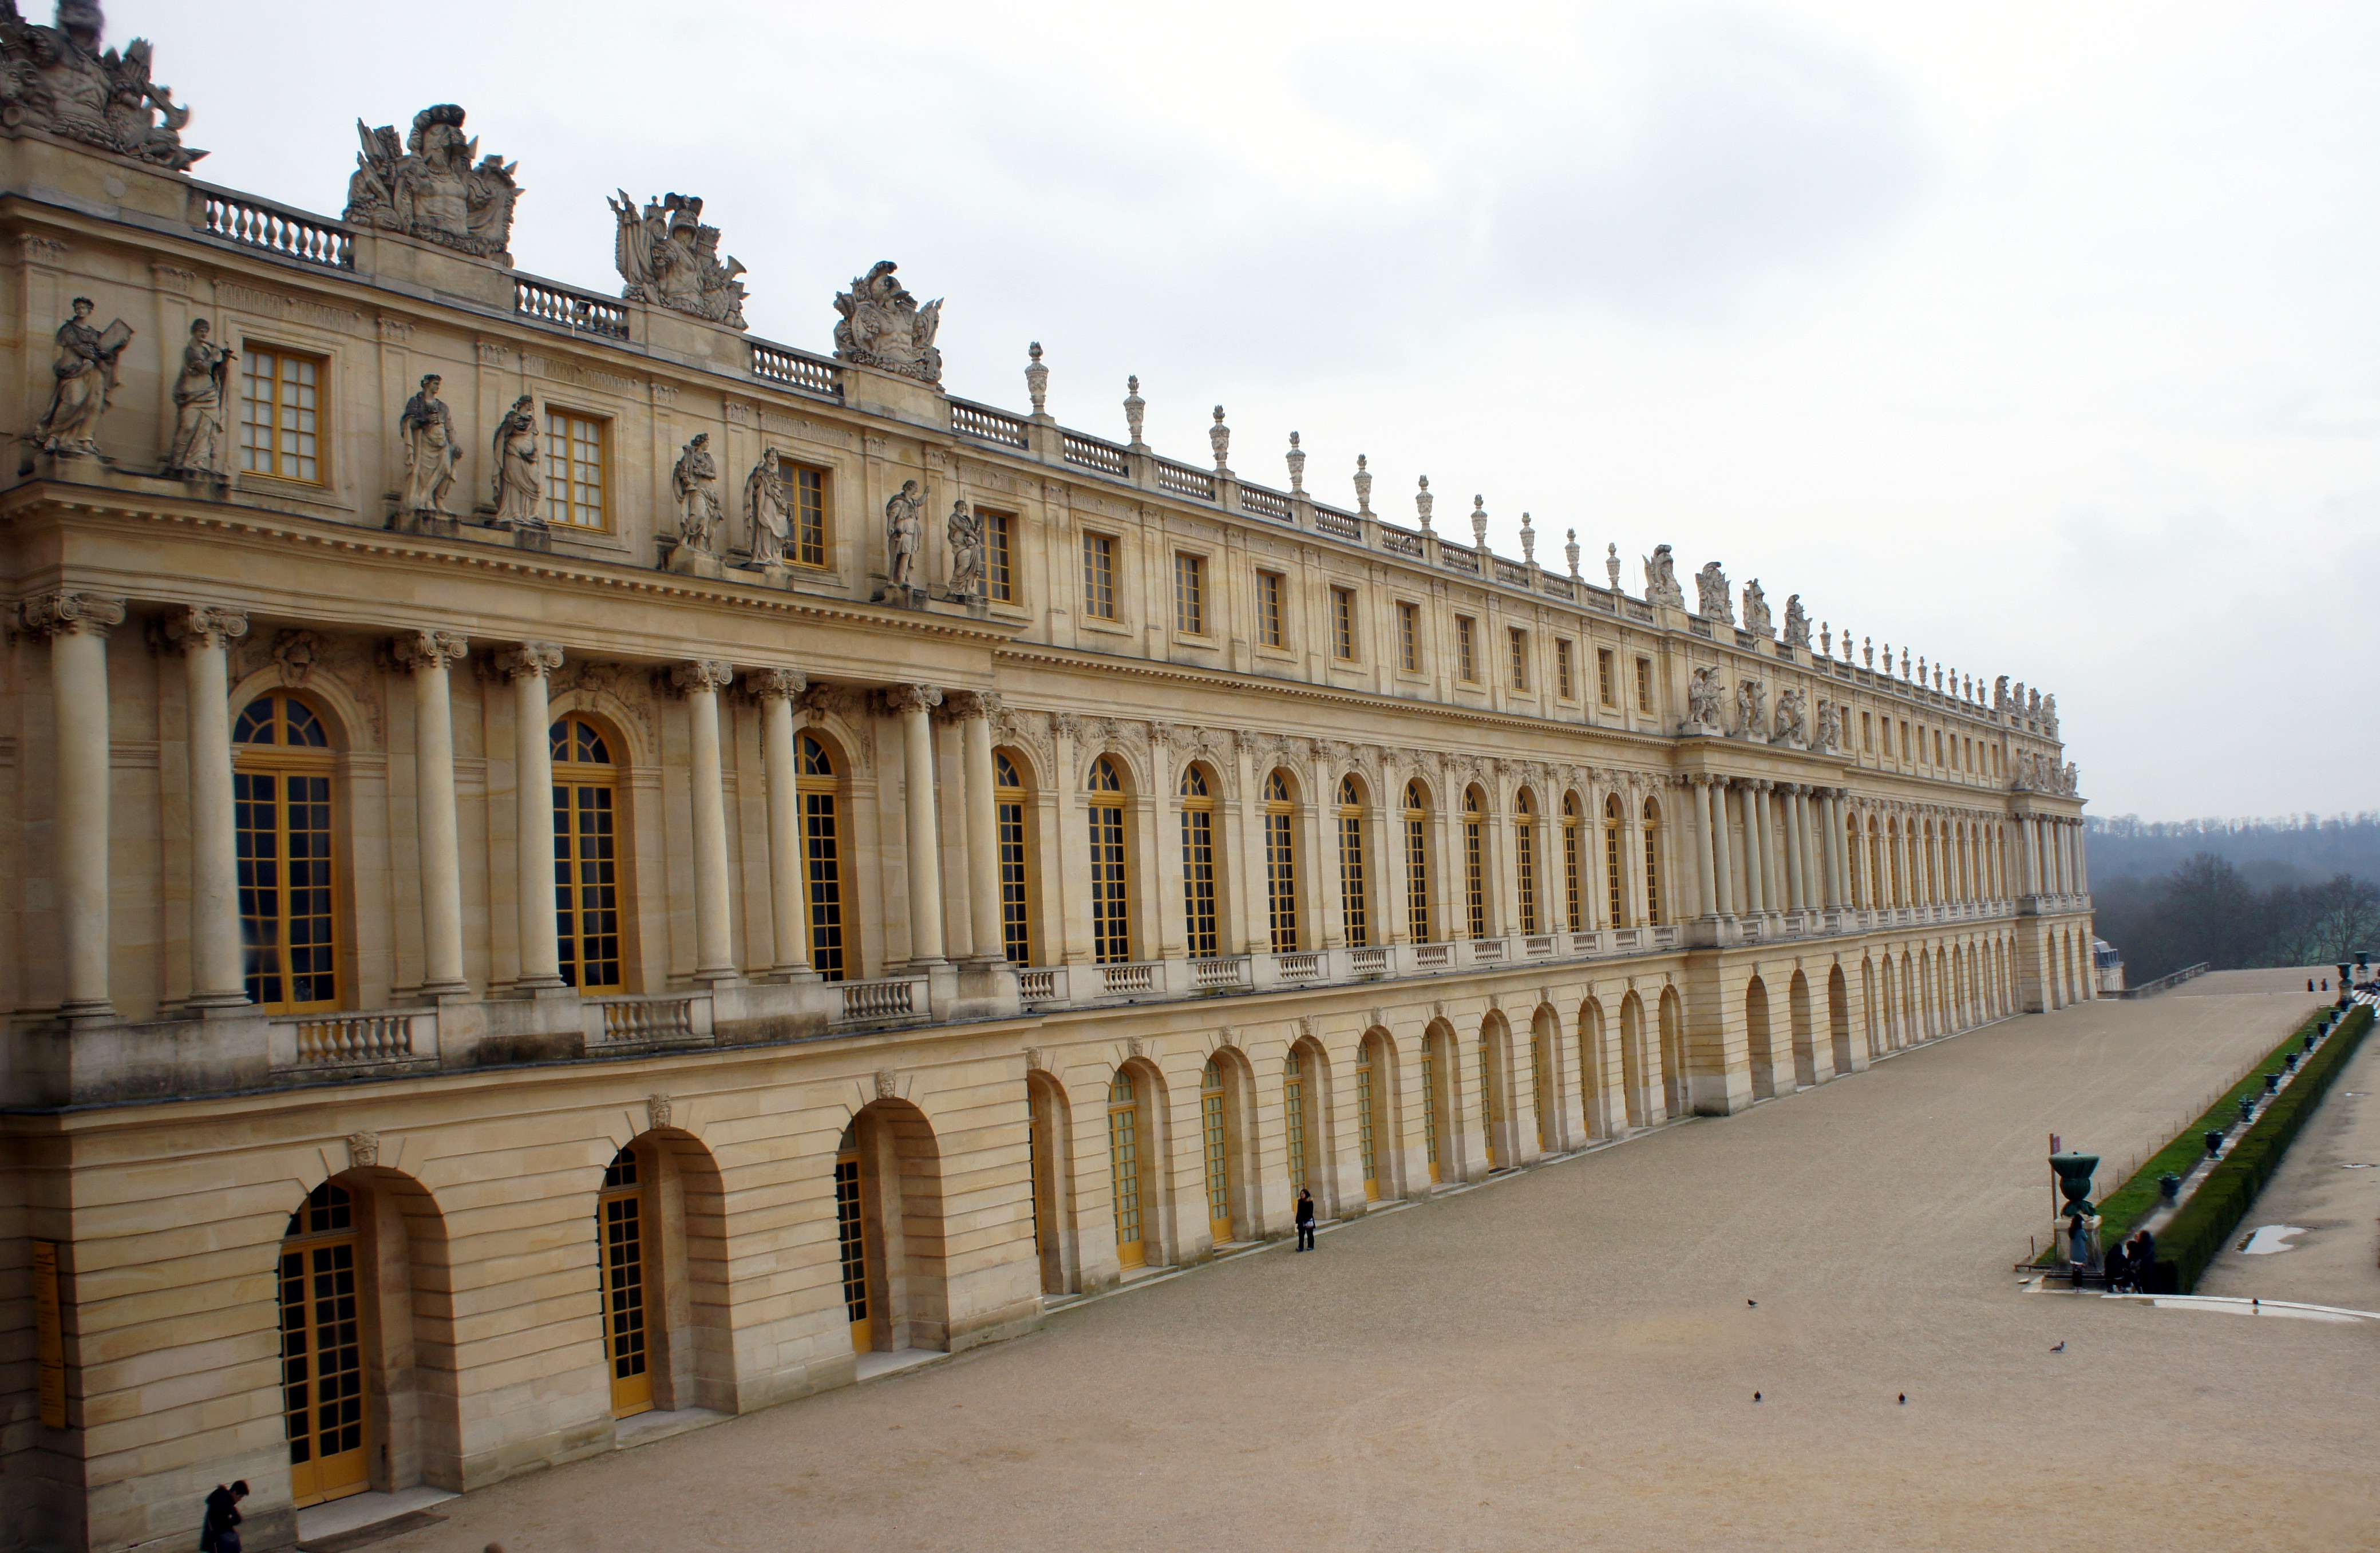
architecture, structure, building, palace, paris, france, landmark, facade, tourism, estate, versailles, ancient history, ancient roman architecture